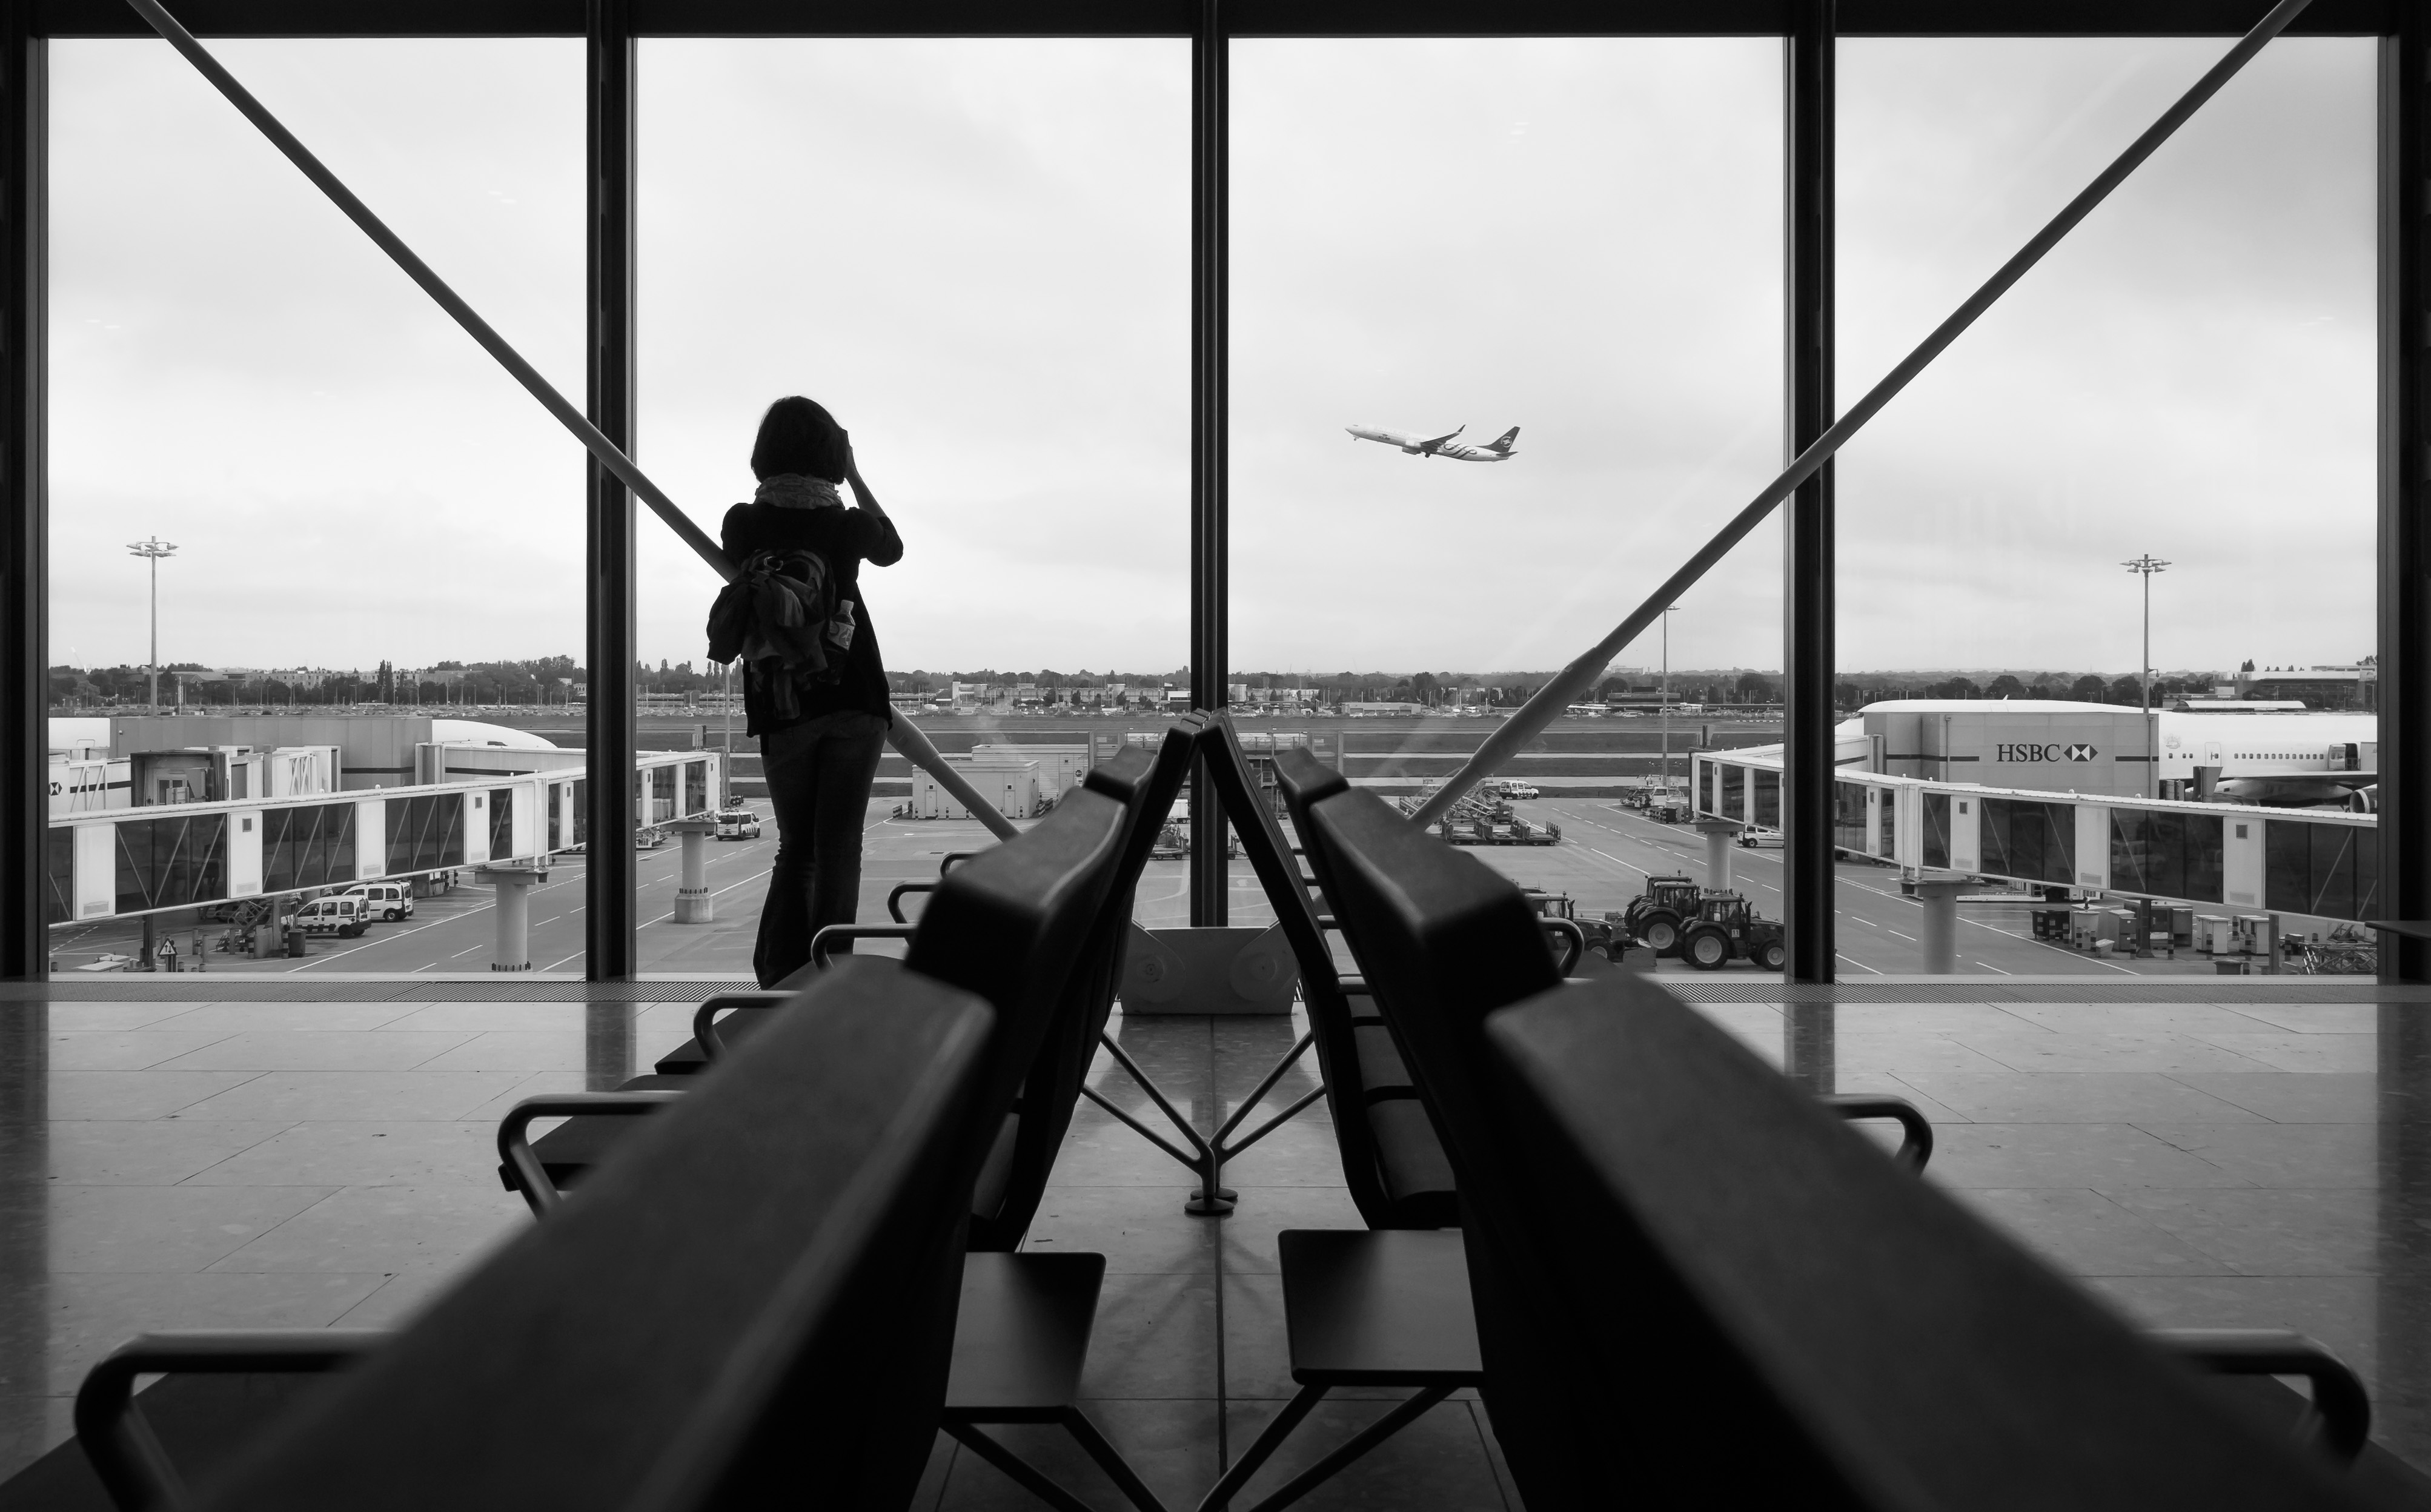
black and white, white, photography, black, monochrome, digital camera, photograph, image, shape, monochrome photography, film noir, single lens reflex camera